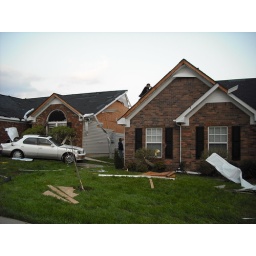
The white Lexus was in the driveway of the house on the right side of the picture.